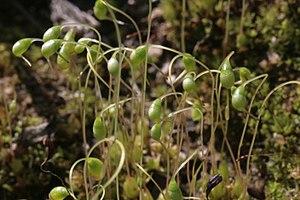
Funaria hygrometrica, la funaire hygromètre, est une espèce de mousse, parmi les plus communes en zone tempérée. C'est une plante de la famille des Funariaceae, qui réagit rapidement à l'humidité ambiante et à la pluie, d'où ses surnoms anglais.